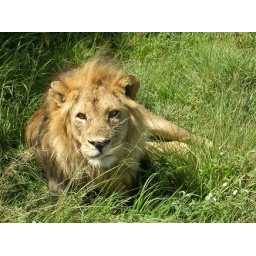
full grown male lion in the serengeti.